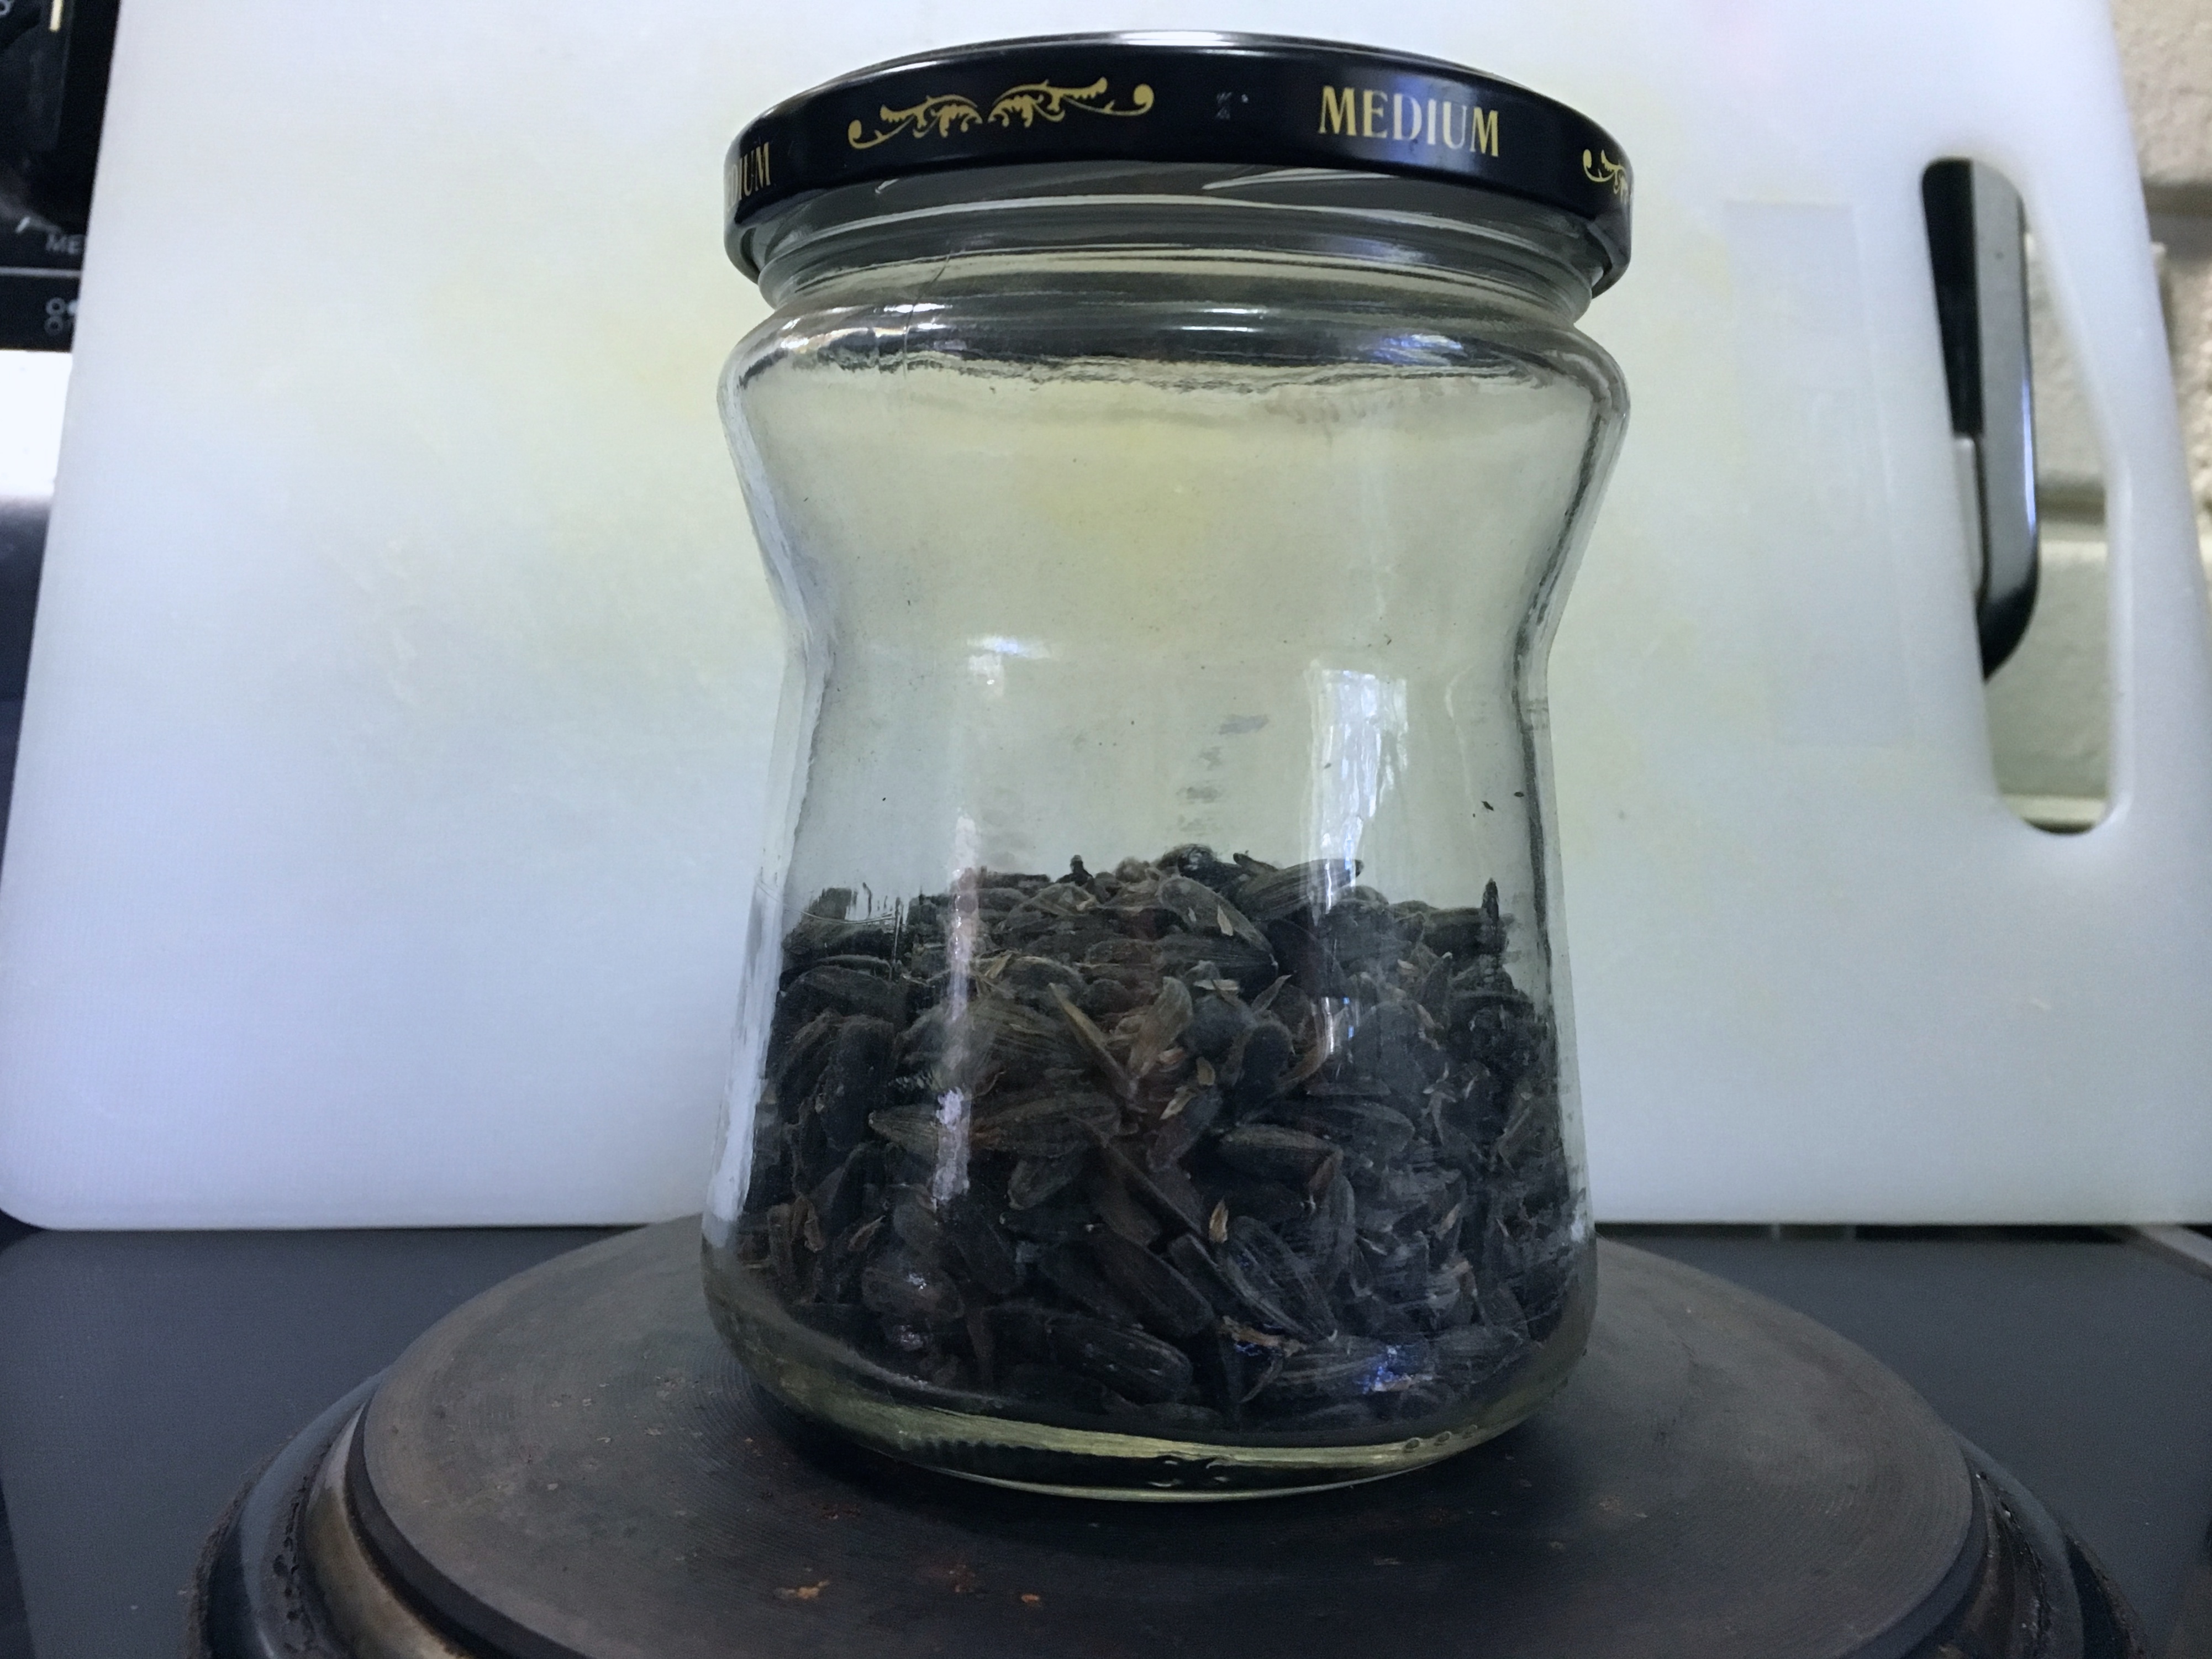
glass, drink, lighting, seeditforward